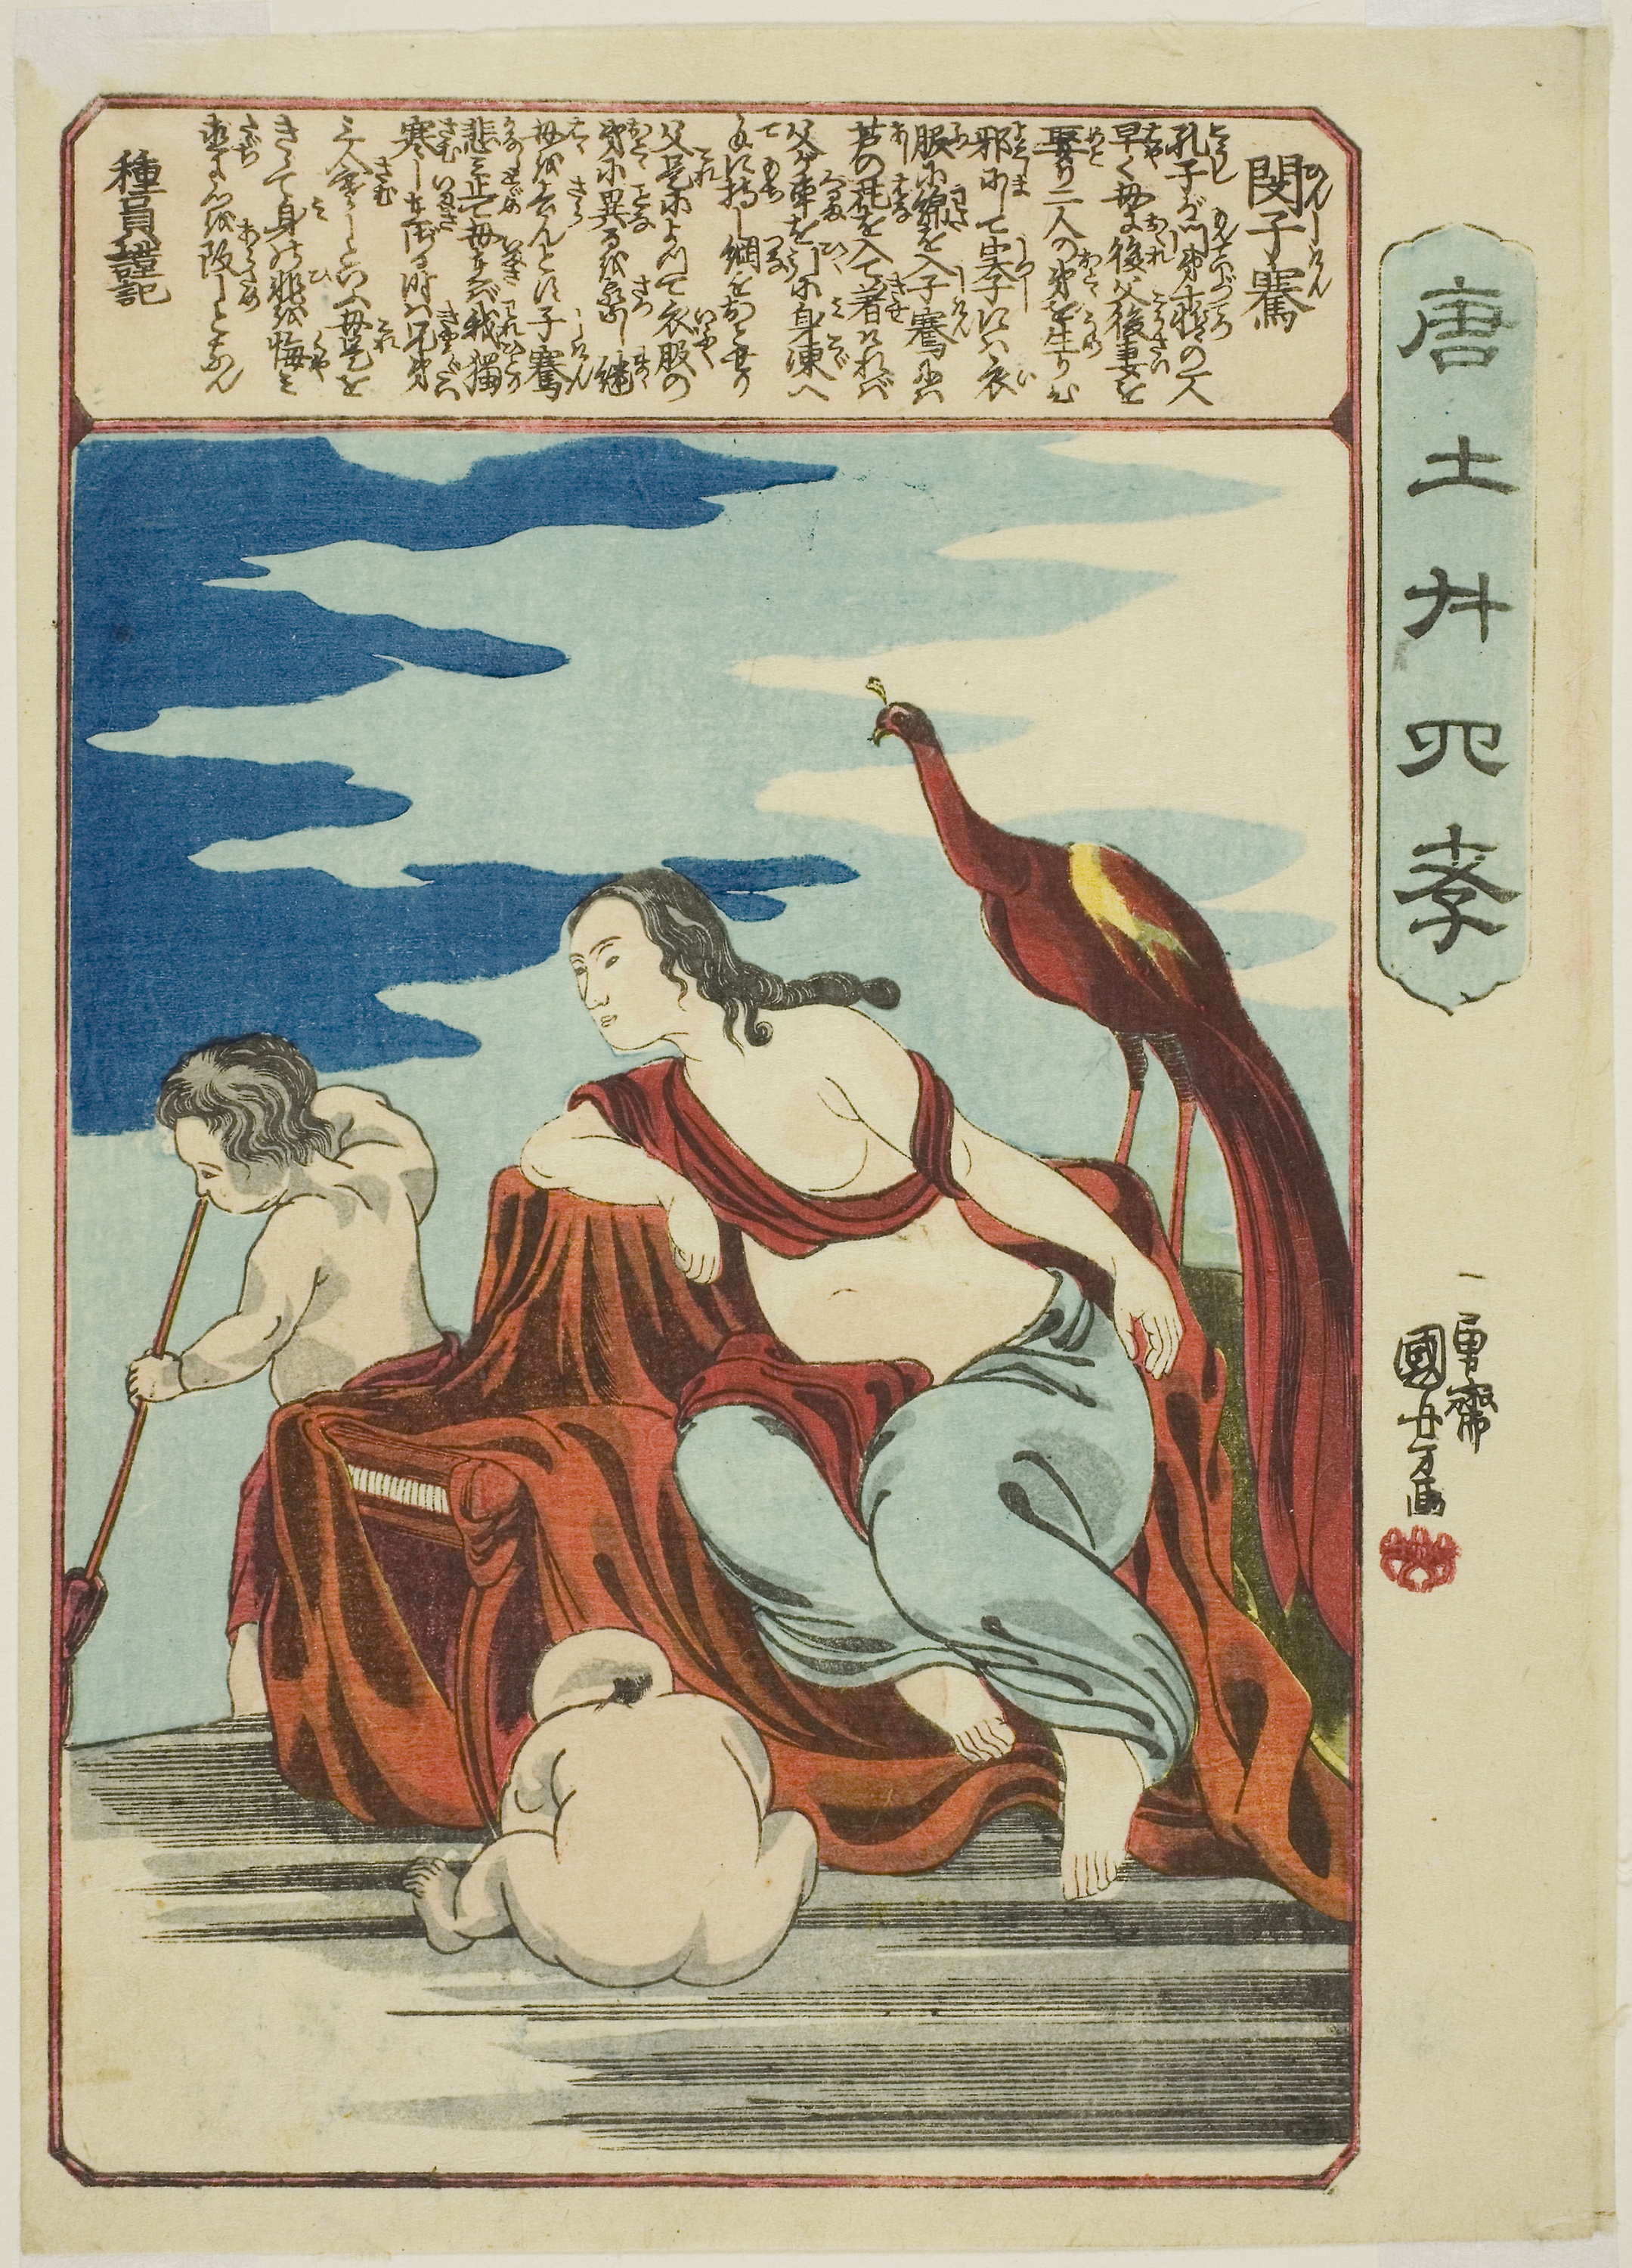
text, art, illustration, organism, painting, fictional character